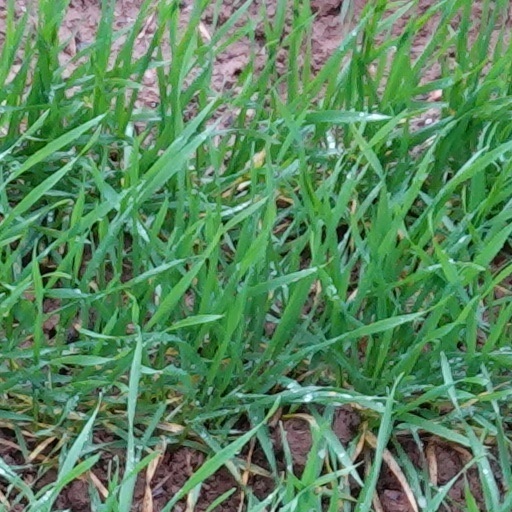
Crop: wheat